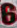
Number: 6